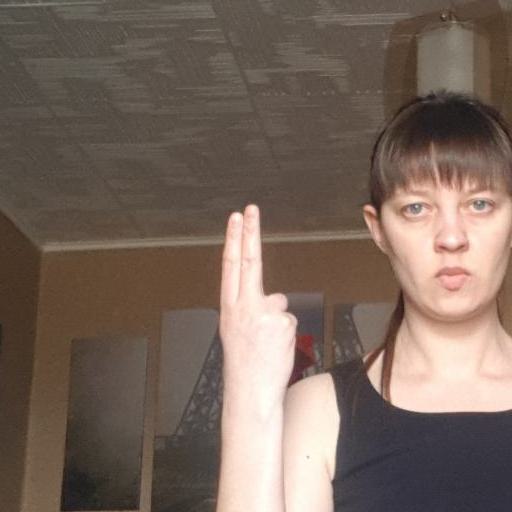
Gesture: two_up_inverted